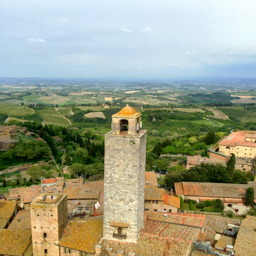
view from the highest tower .